Theophanu

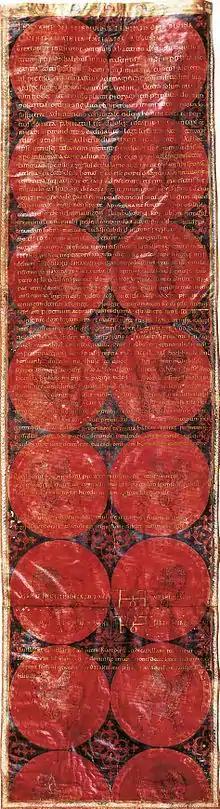
Marriage Charter of Empress Theophanu, State Archive, Wolfenbüttel.

According to the marriage certificate issued on 14 April 972 Theophanu is identified as the "neptis" (niece or granddaughter) of Emperor John I Tzimiskes (925–976, reigned 969–976) who was of Armenian and Byzantine Greek descent. She was of distinguished noble heritage: the Vita Mahthildis identifies her as "augusti de palatio" and the Annales Magdeburgenses describe her as "Grecam illustrem imperatoriae stirpi proximam, ingenio facundam". Recent research tends to concur that she was most probably the daughter of Tzimiskes' brother-in-law (from his first marriage) Constantine Skleros (c. 920–989), brother of Bardas Skleros and great-grandnephew of Basil I, and cousin Sophia Phokas, the daughter of "Kouropalatēs" Leo Phokas, brother of Emperor Nikephoros II (c. 912–969).